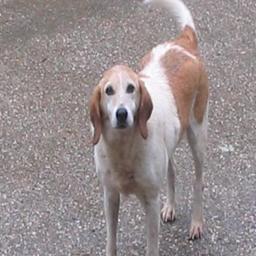
Animal: dogs